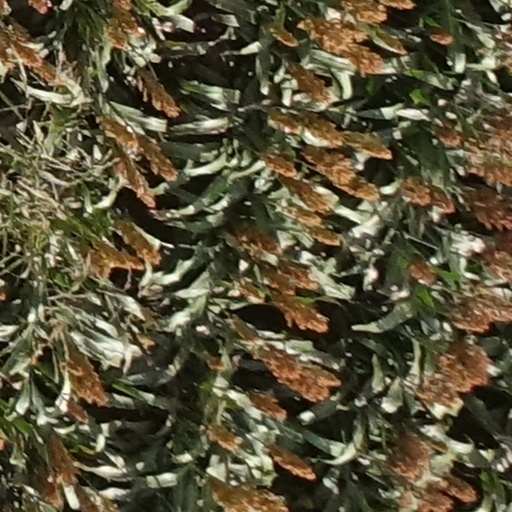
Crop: sorghum